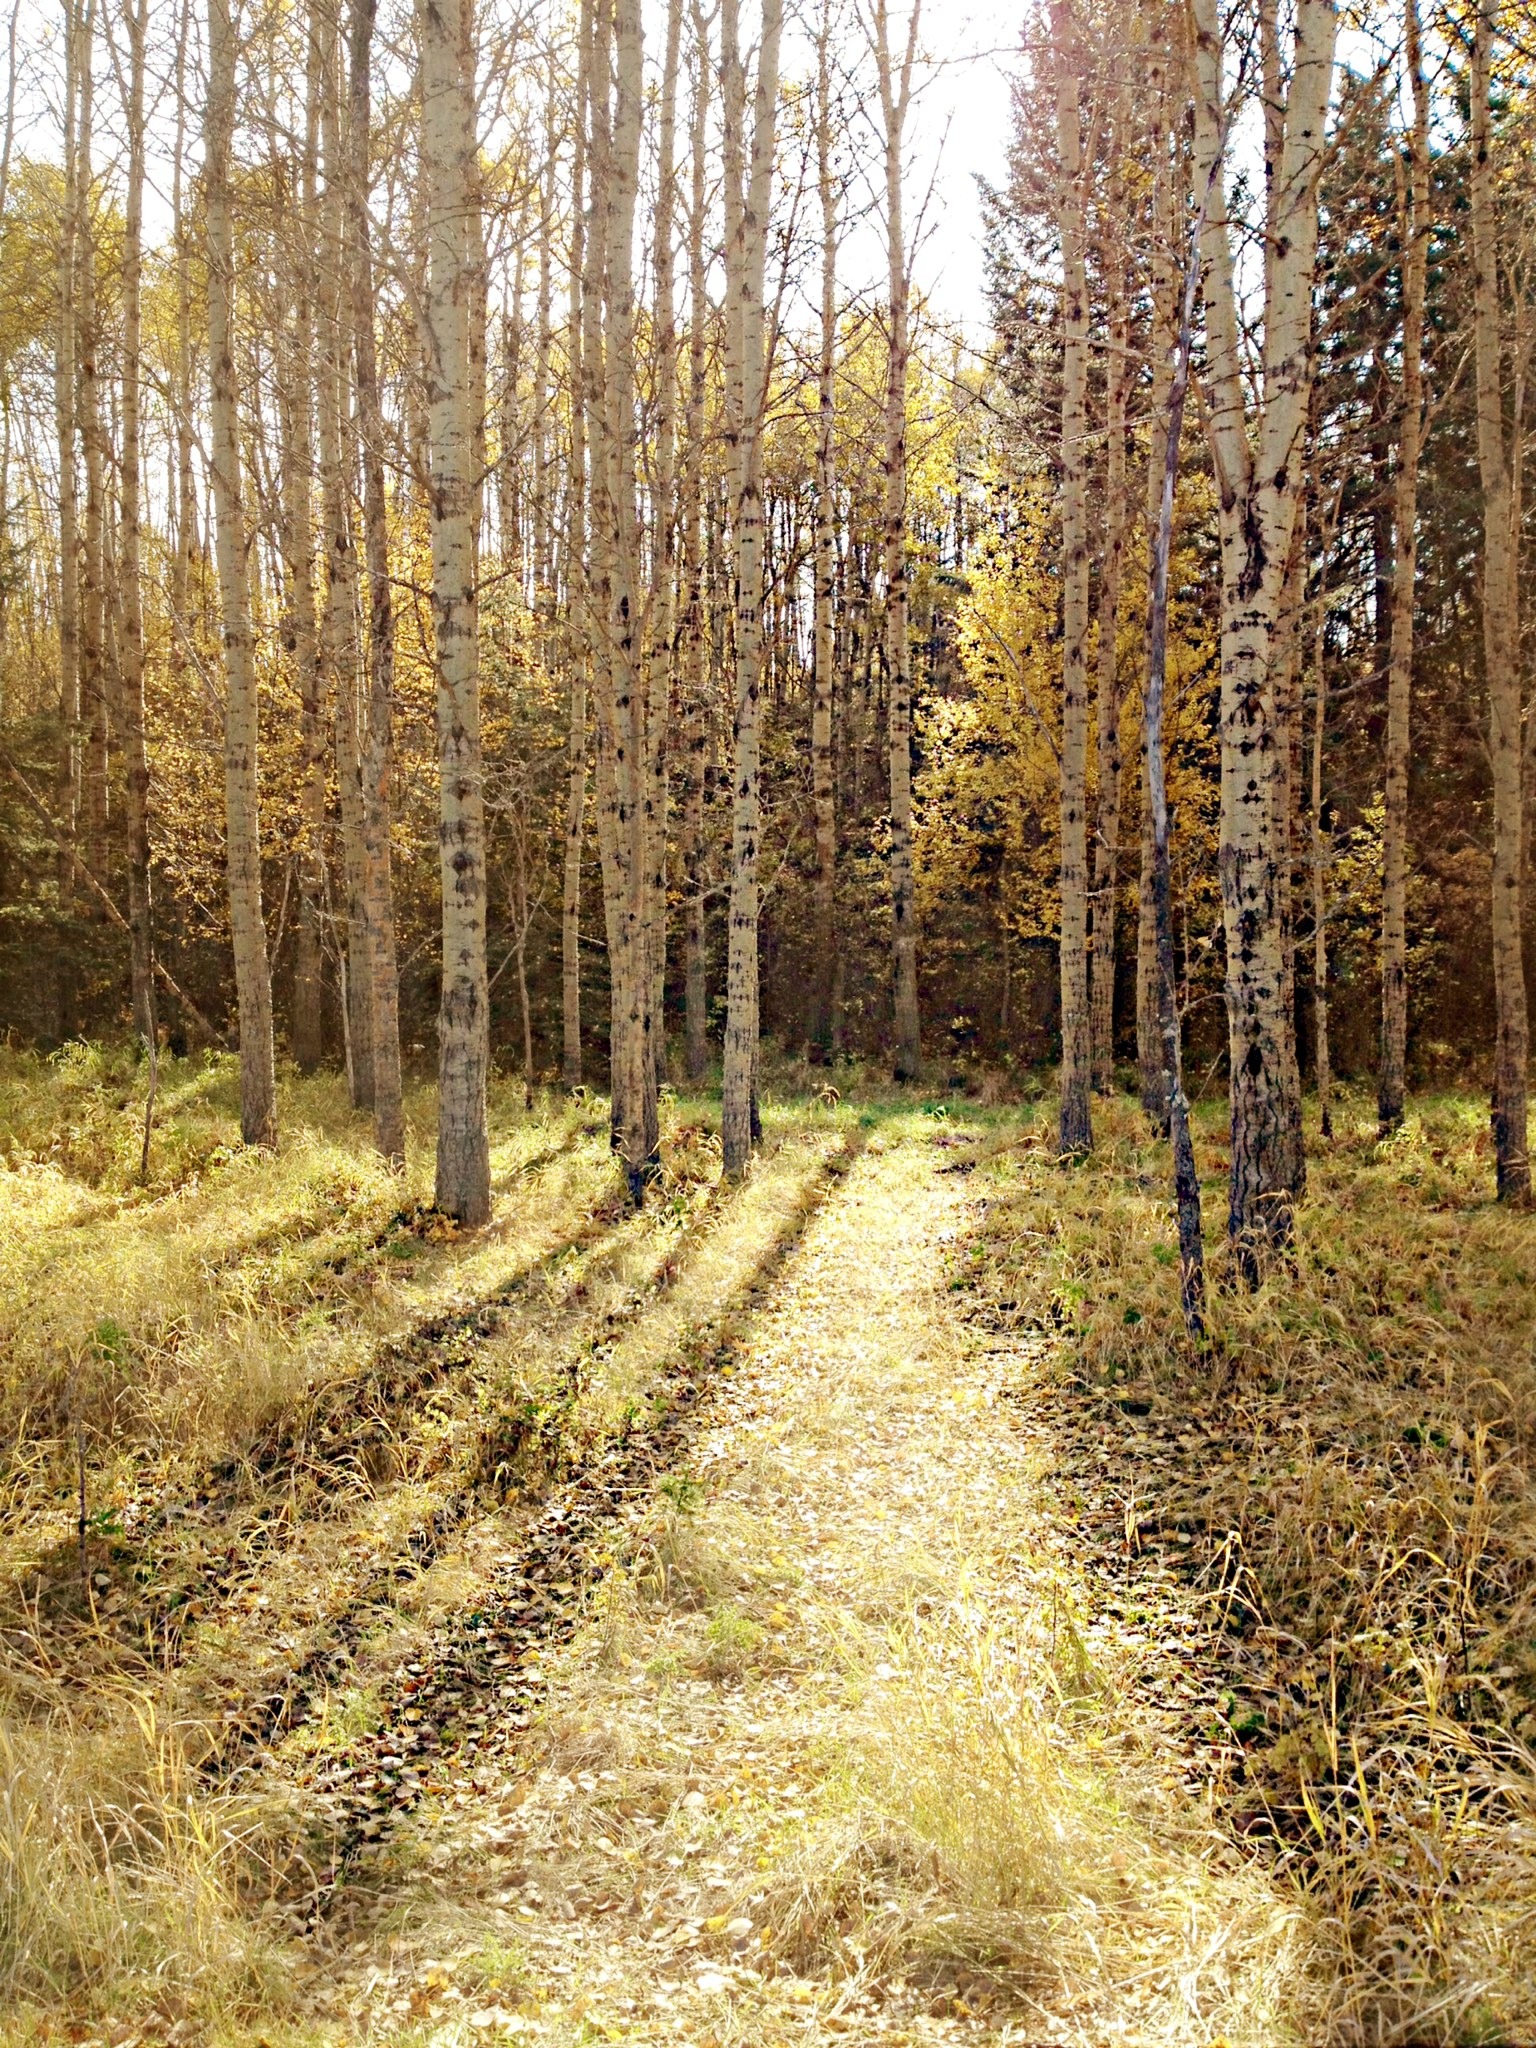
landscape, tree, nature, forest, wilderness, plant, sun, trail, meadow, birch, autumn, yellow, trees, spruce, deciduous, wetland, grove, woodland, habitat, larch, ecosystem, biome, natural environment, woody plant, temperate broadleaf and mixed forest, temperate coniferous forest, land plant